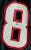
Number: 8